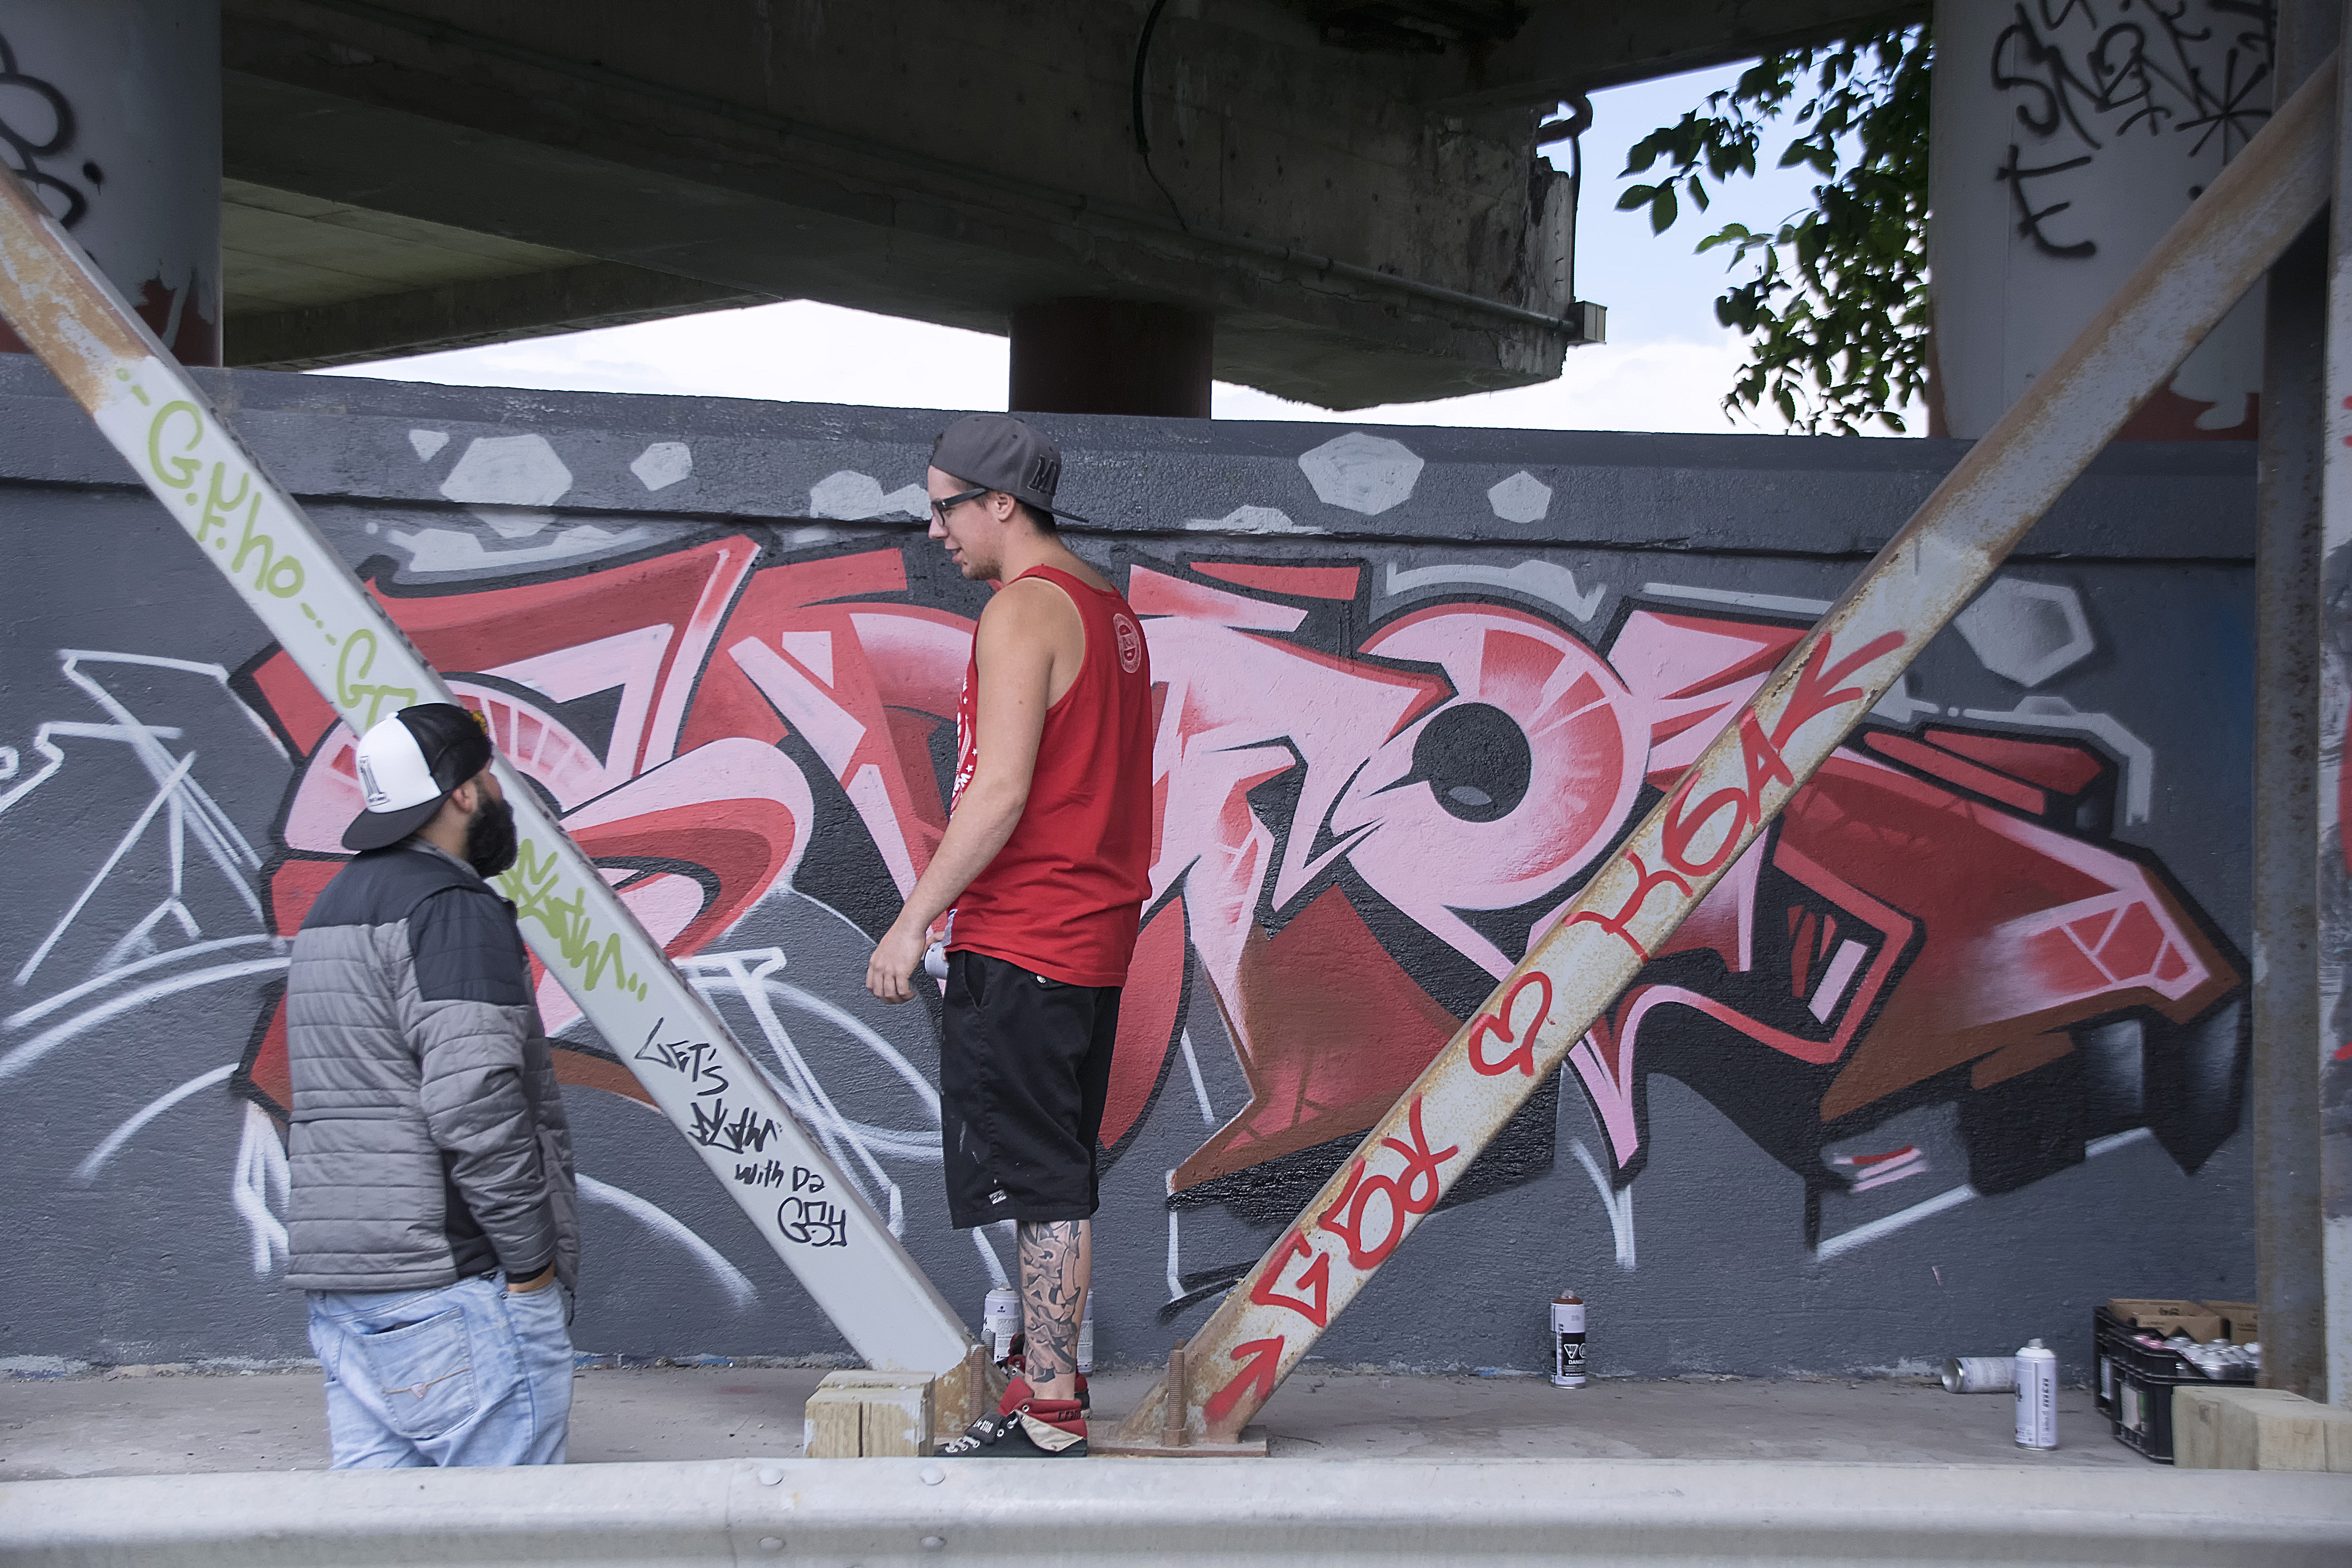
street, urban, graffiti, street art, art, canada, mural, quebec, sherbrooke, urbain, amalgam